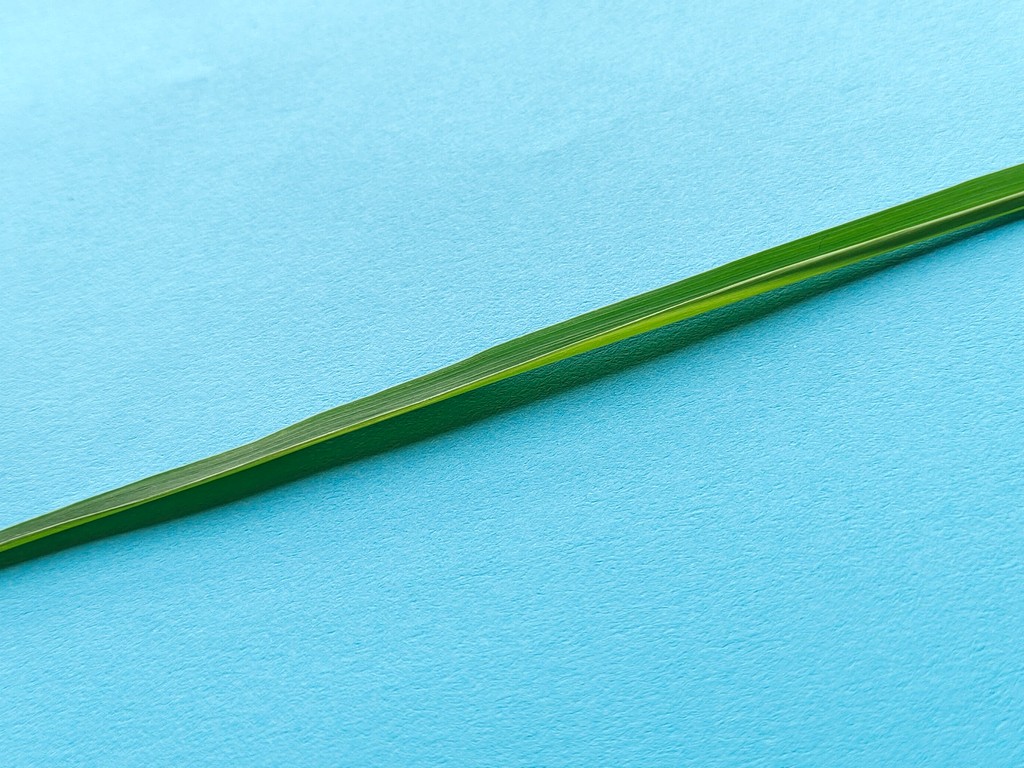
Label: Healthy